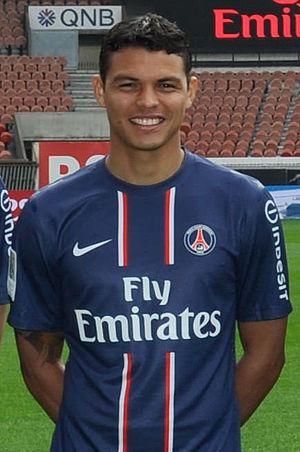
La saison 2013-2014 du Paris Saint-Germain est la 44ᵉ saison de son histoire et la 40ᵉ consécutive du club de la capitale en première division.